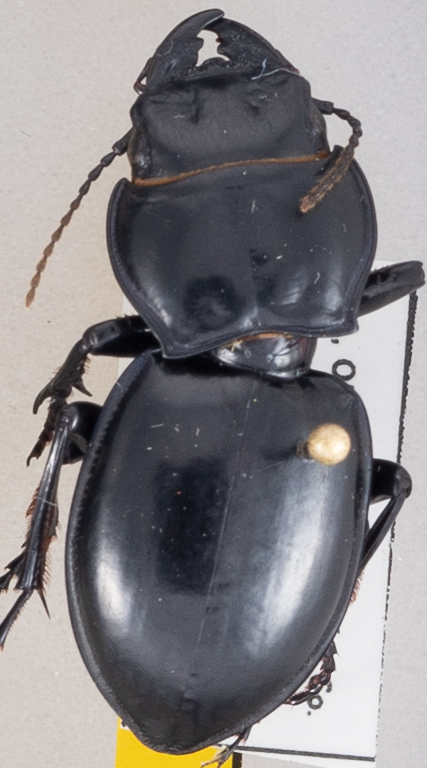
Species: Pasimachus californicus
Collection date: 2021-10-06
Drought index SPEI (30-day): -1.642
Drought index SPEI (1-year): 0.32
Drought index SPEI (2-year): -0.334